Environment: real
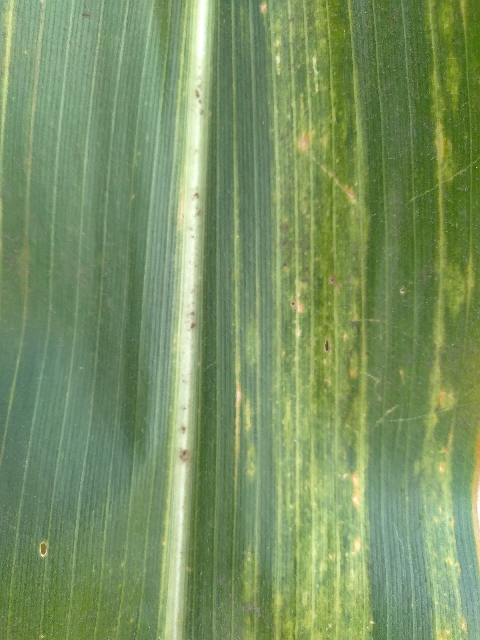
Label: lethal_necrosis